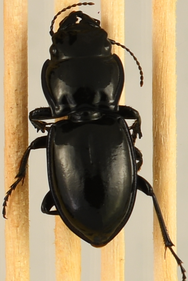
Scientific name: Pasimachus elongatus
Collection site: Central Plains Experimental Range NEON (CPER), plot CPER_009